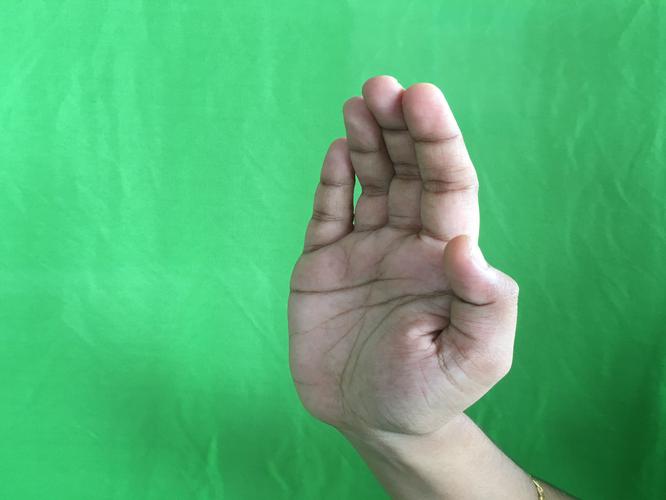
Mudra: Sarpasirsha
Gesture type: single_hand